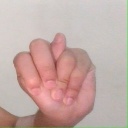
अक्षर: न